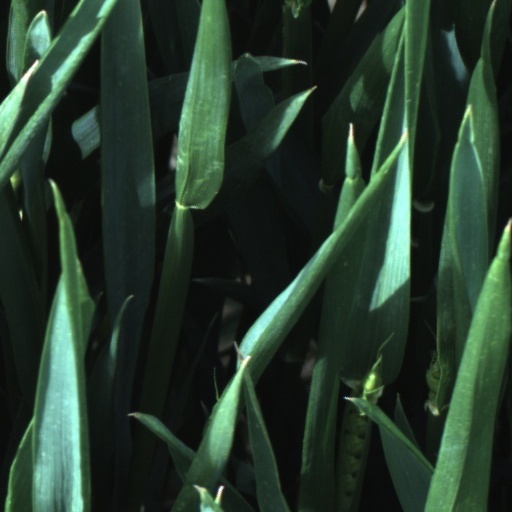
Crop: wheat